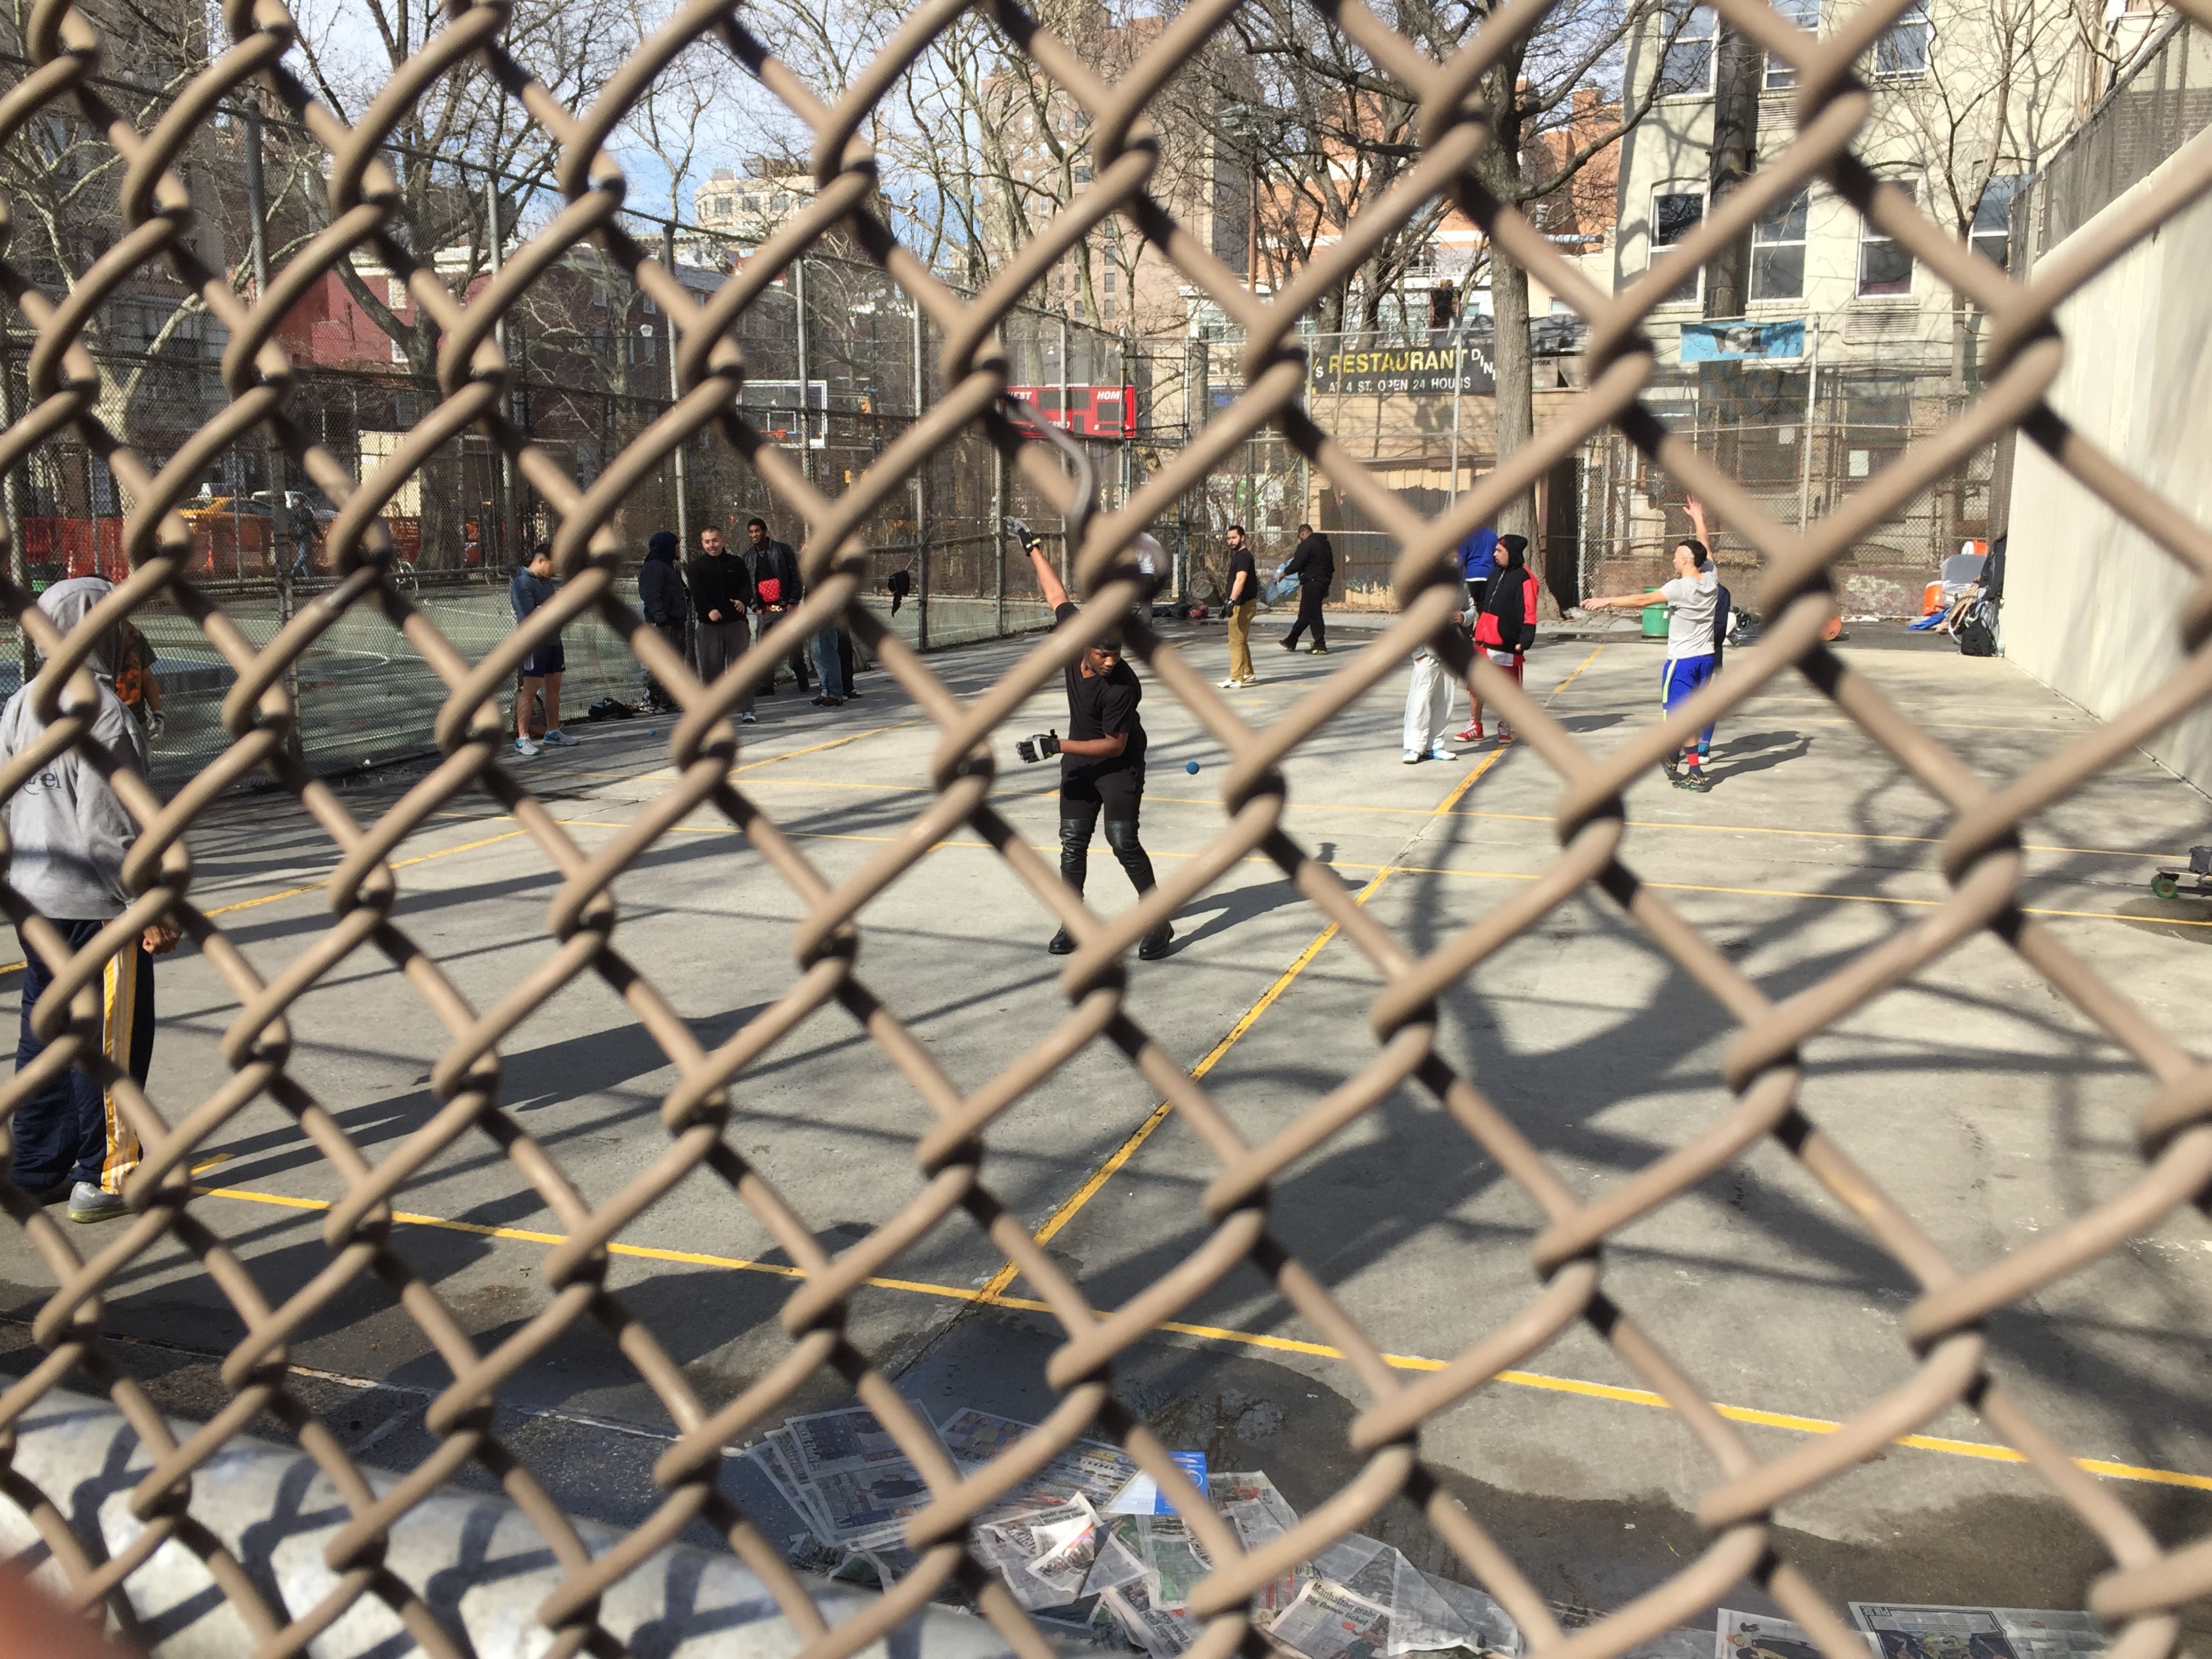
tree, fence, recreation, metal, material, net, chain link fencing